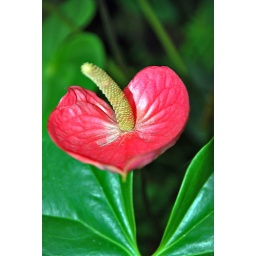
Red flower of the tropical Anthurium plant in the McMillan greenhouse at the UNC Charlotte Botanical Gardens.